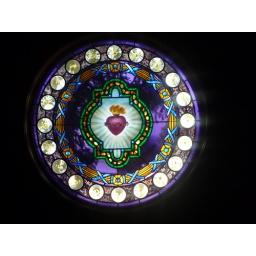
Stained glass window in the Chapel of the Sacred Heart in Grand Teton National Park